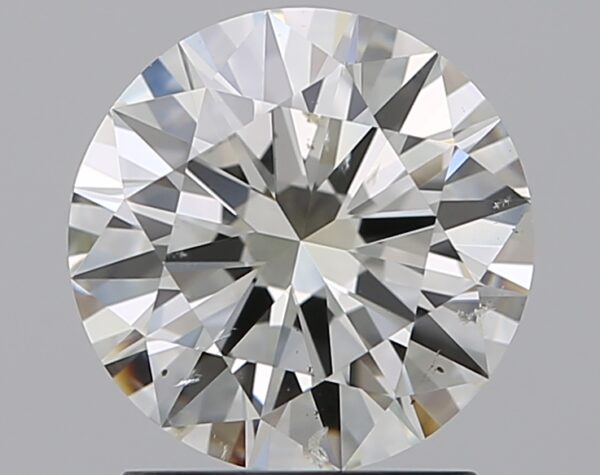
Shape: round
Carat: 1.7
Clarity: SI1
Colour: K
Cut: EX
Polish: EX
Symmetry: EX
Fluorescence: F
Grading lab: GIA
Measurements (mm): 7.71 x 7.76 x 4.64